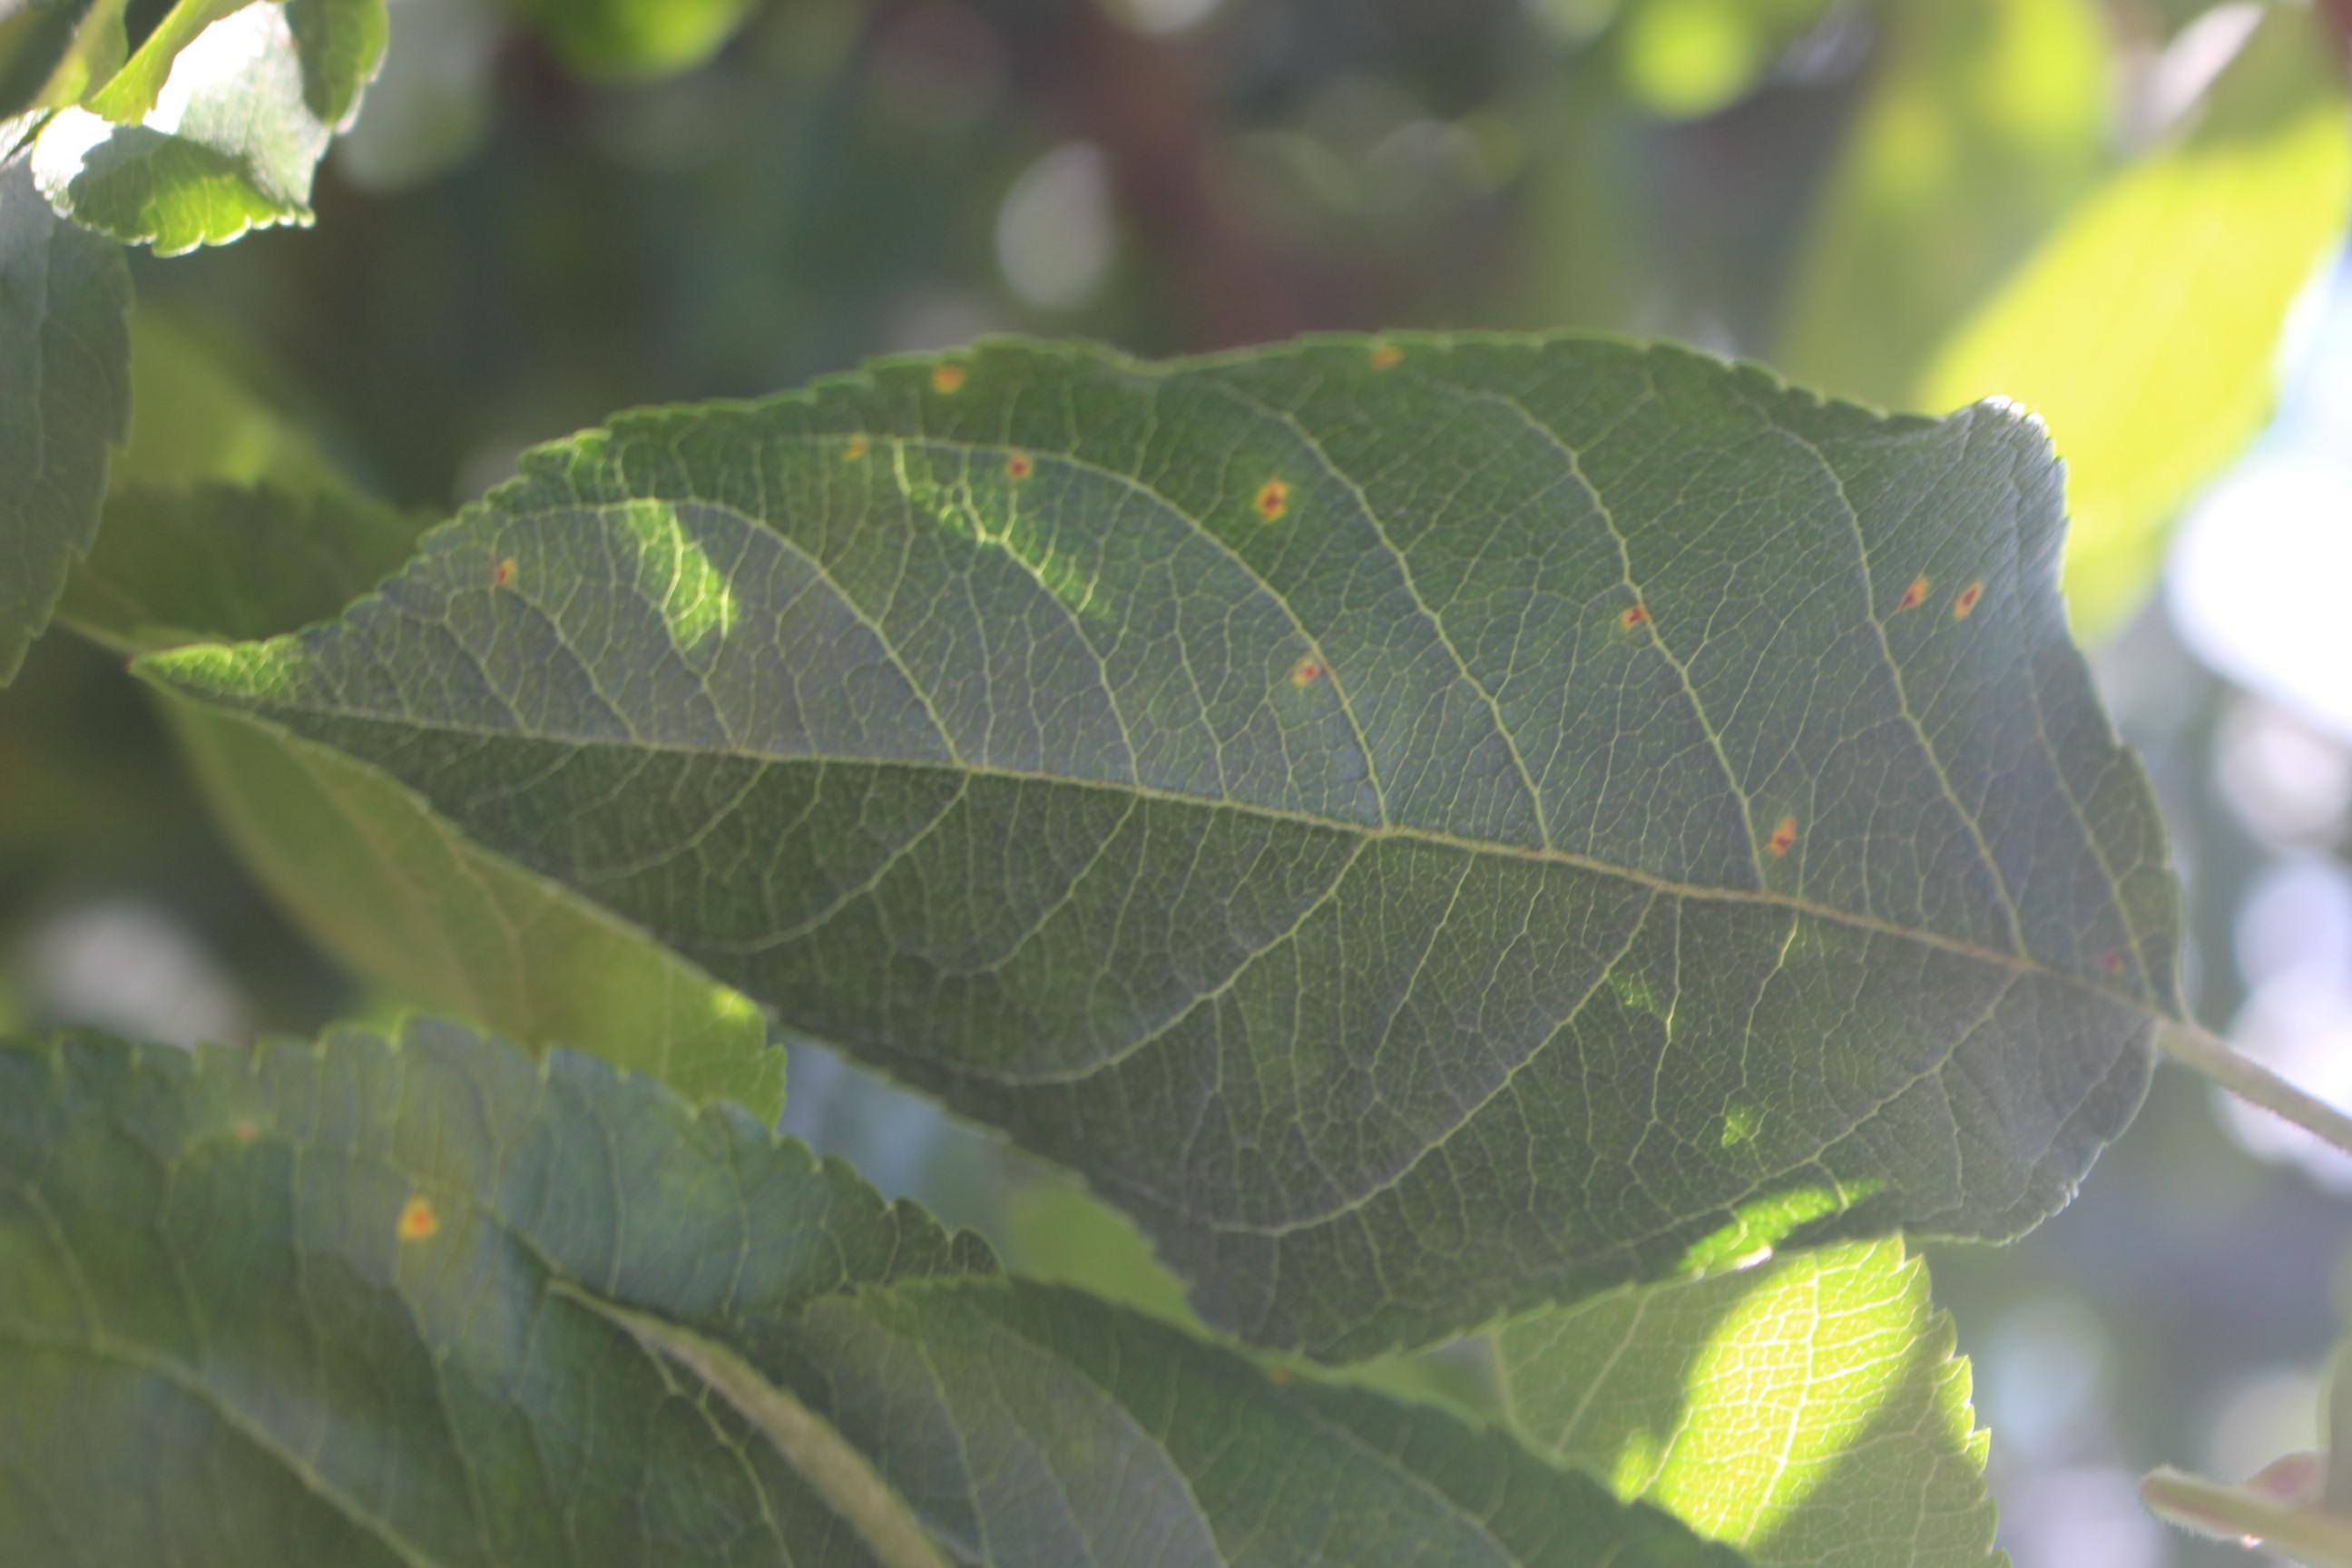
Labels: rust